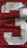
Number: 3